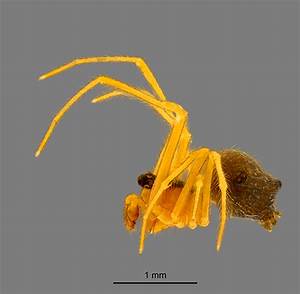
Label: ragno